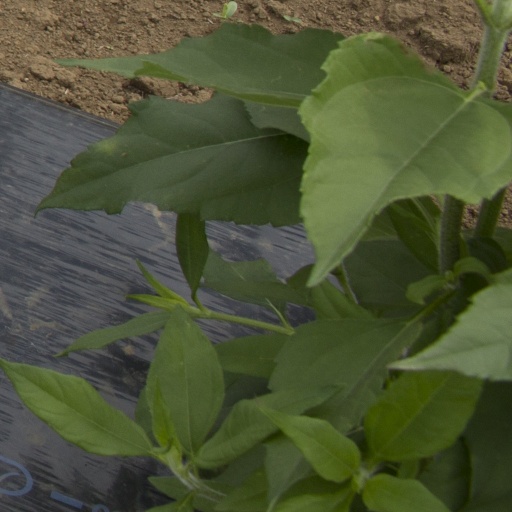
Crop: Jerusalem artichoke